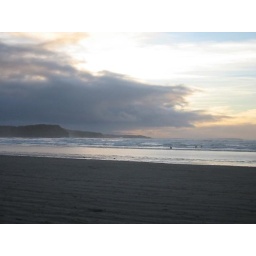
Rossnowlagh is a beach in Donegal on the North West coast of Ireland on the Atlantic!